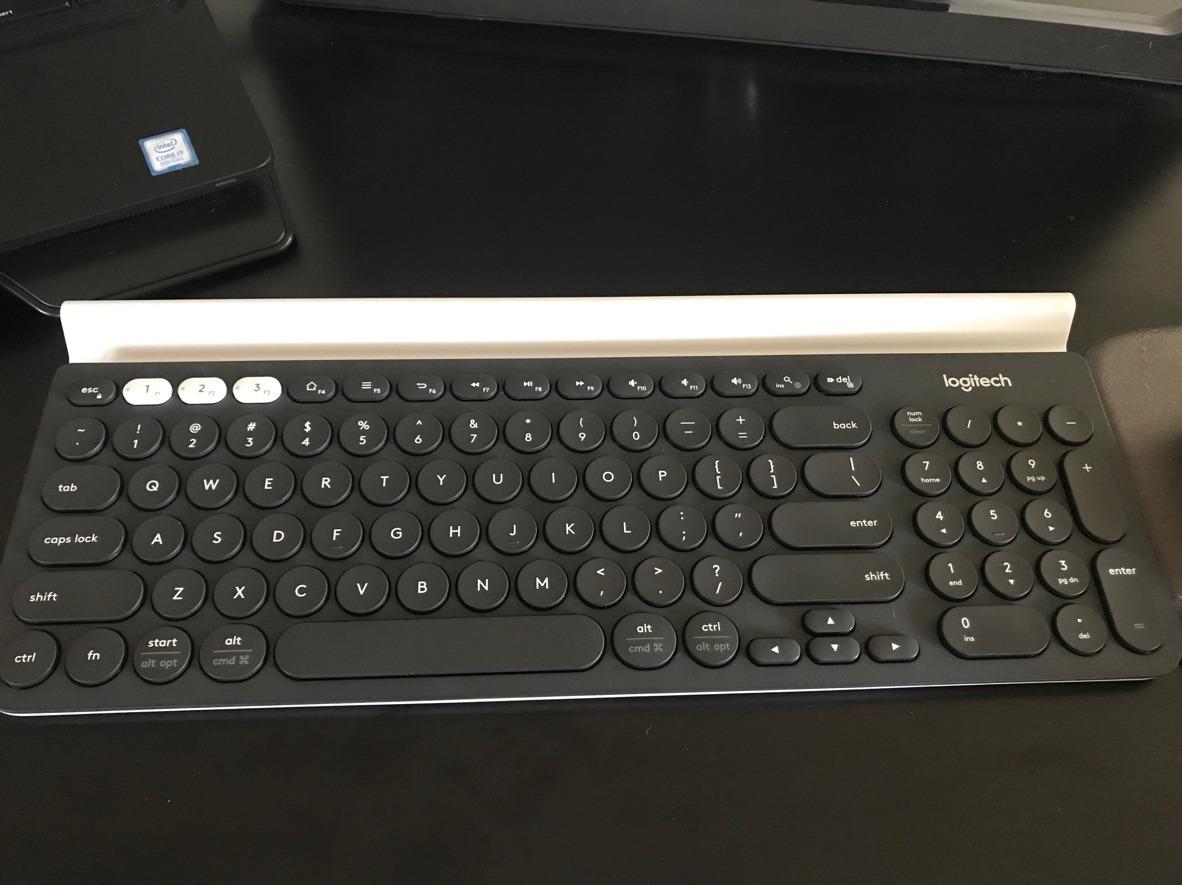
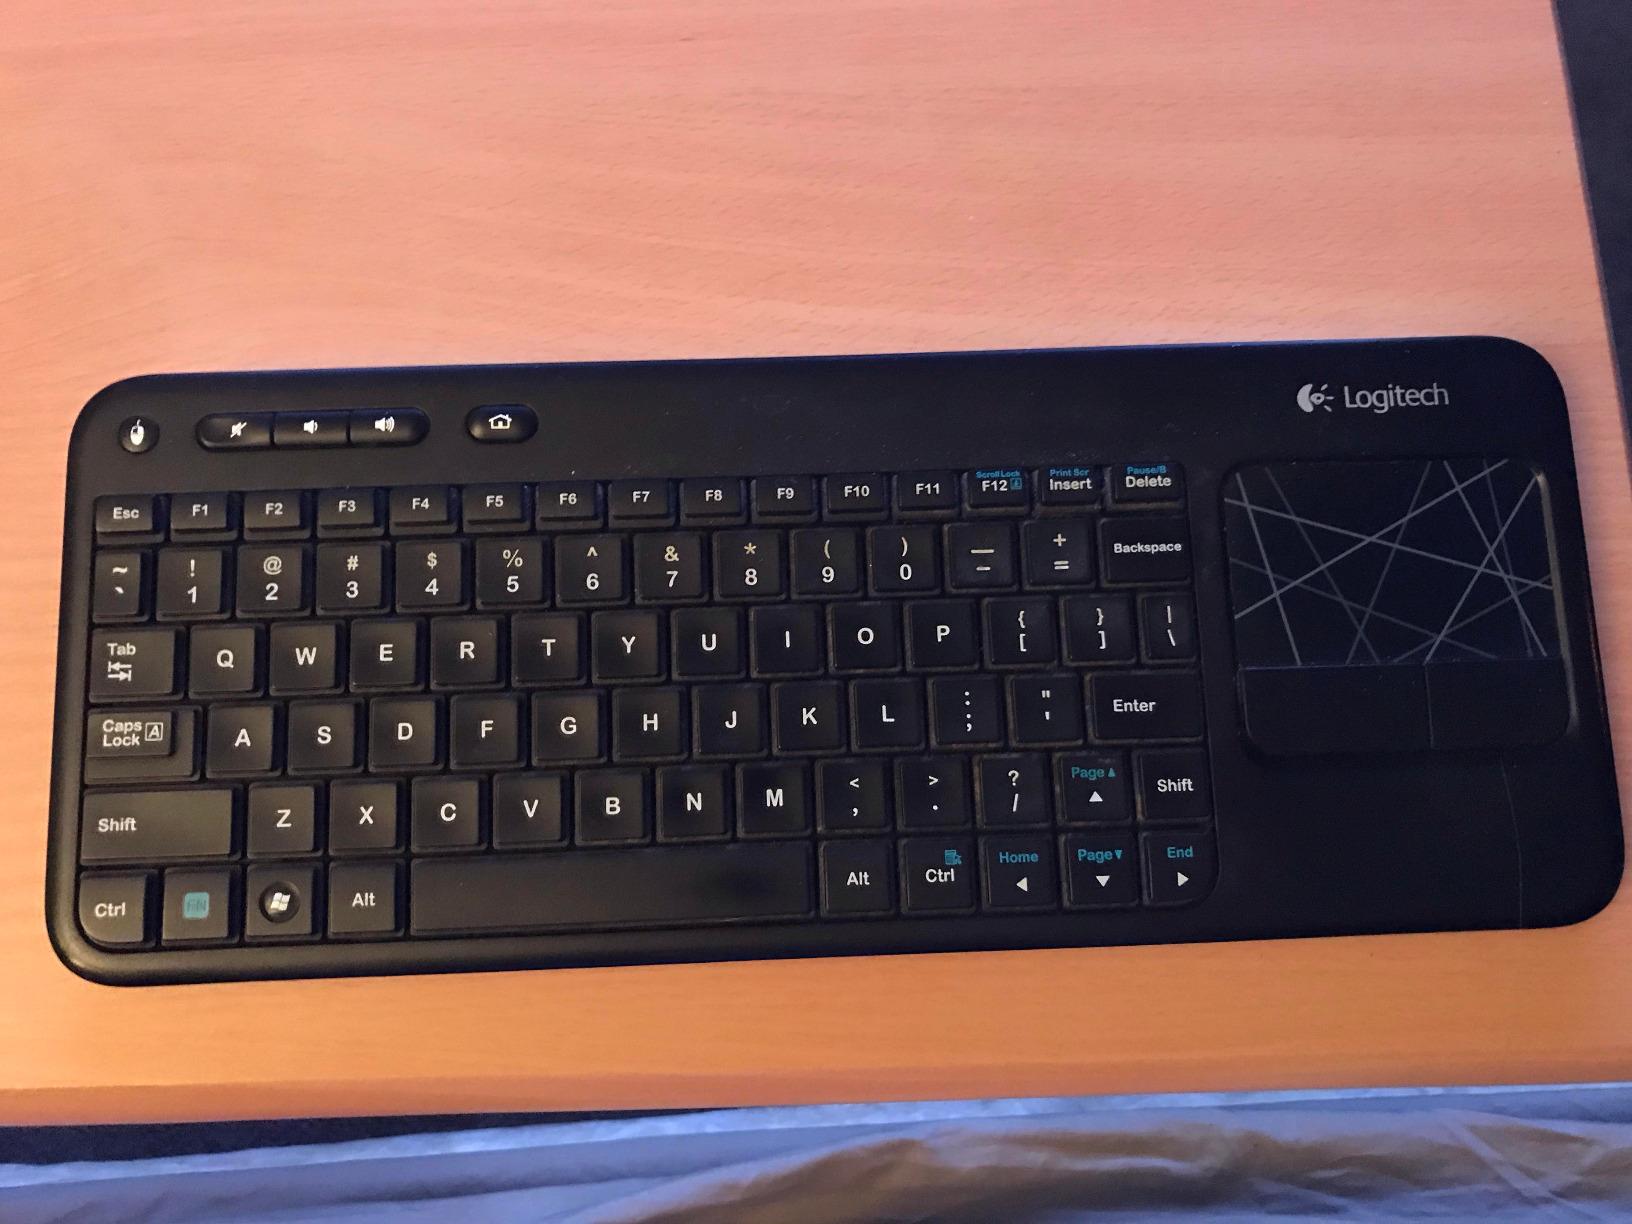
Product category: keyboard
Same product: no